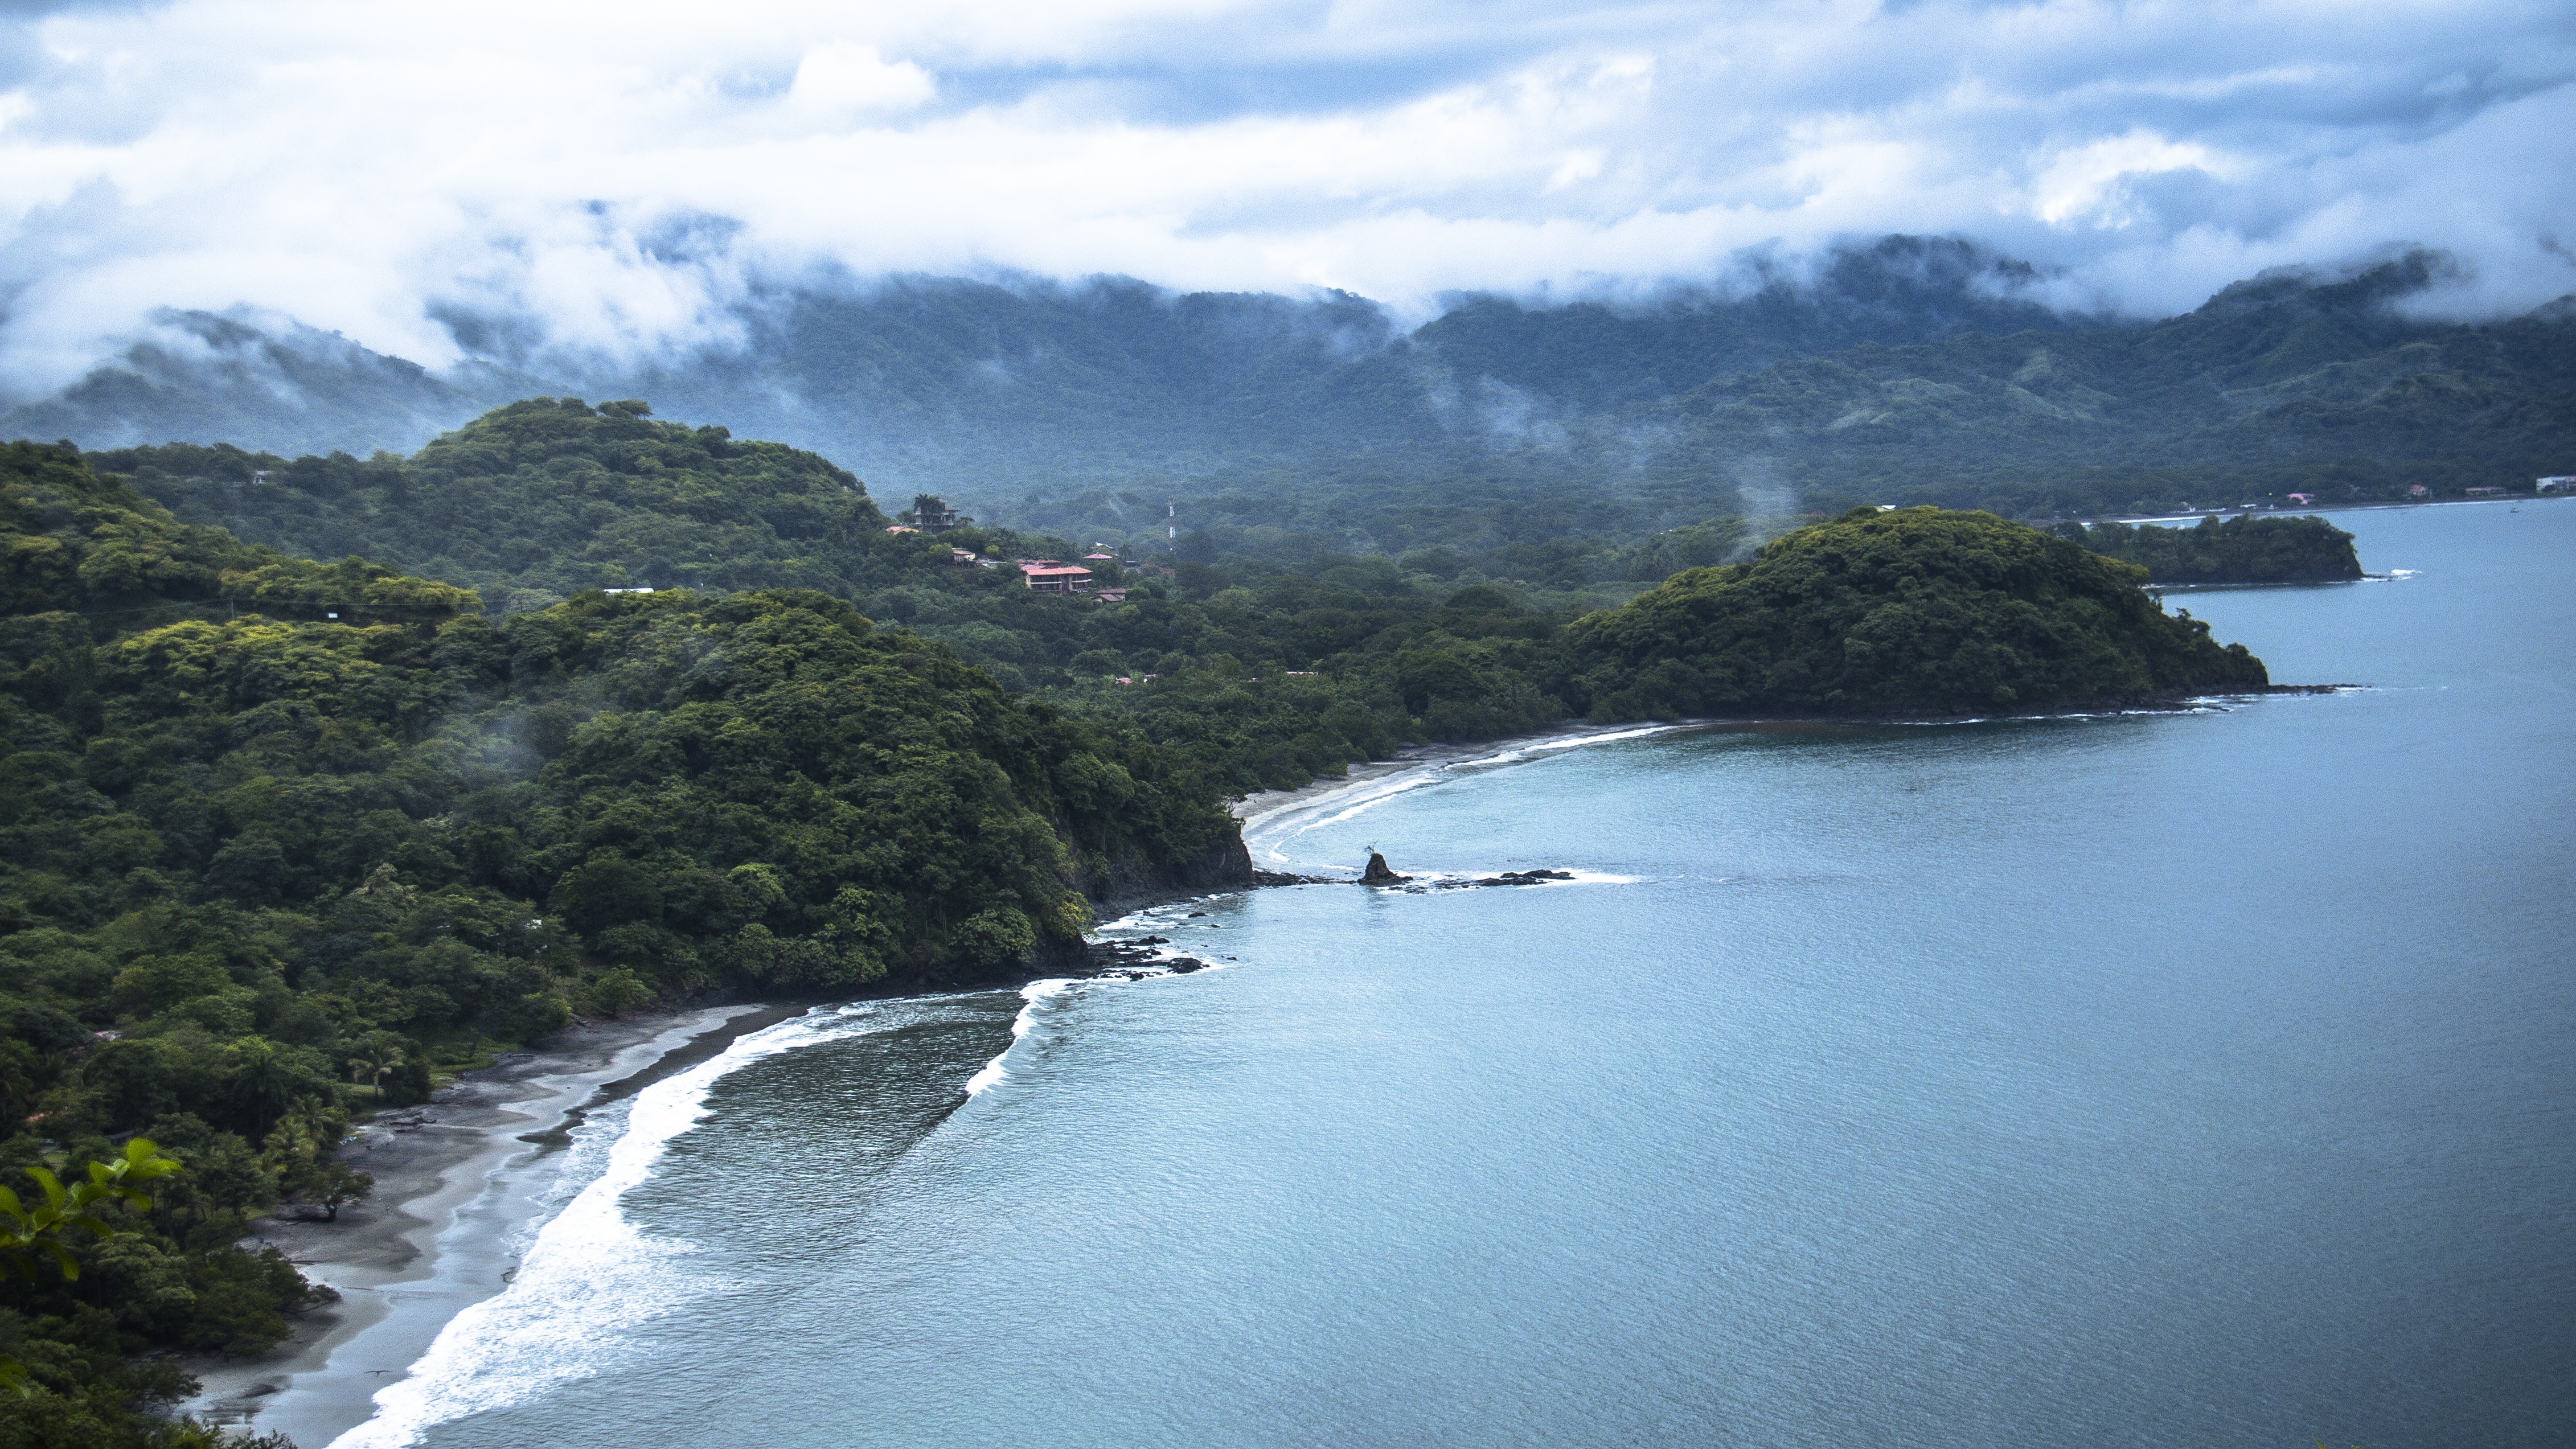
landscape, sea, coast, water, mountain, cloud, lake, mountain range, cliff, bay, fjord, reservoir, terrain, body of water, loch, landform, geographical feature, glacial landform